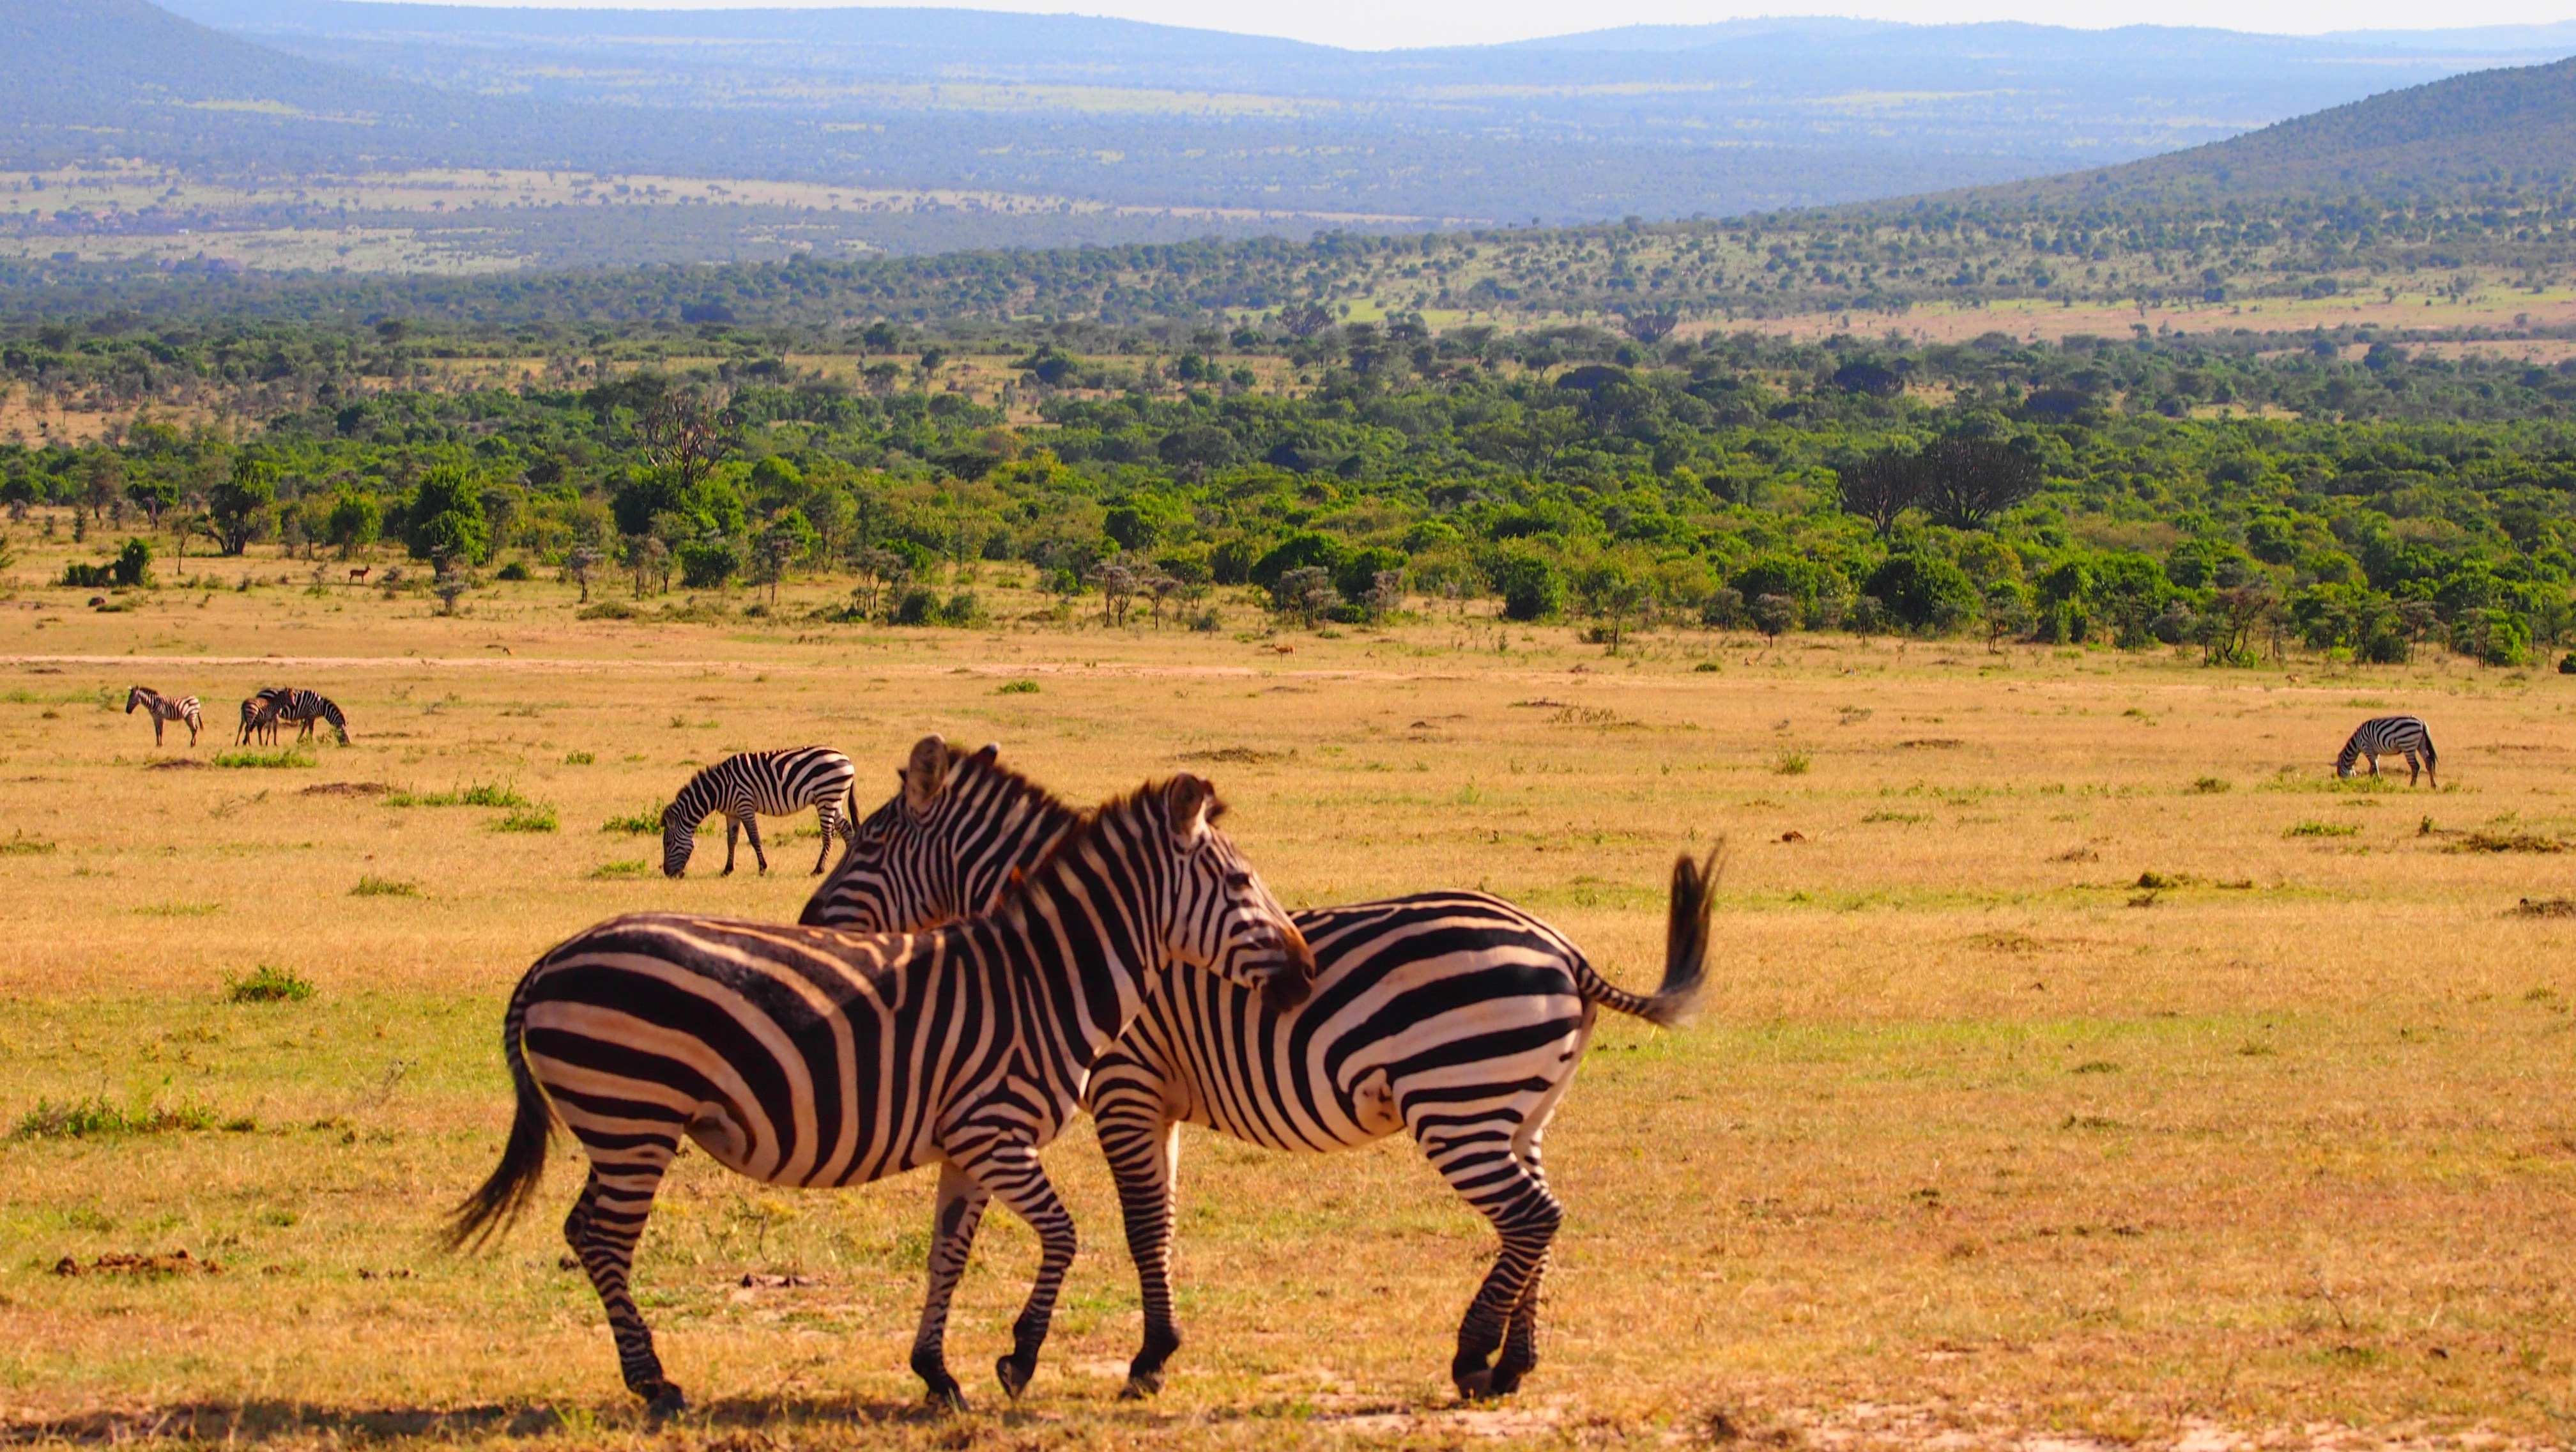
nature, prairie, adventure, animal, wildlife, wild, herd, grazing, africa, fauna, savanna, plain, zebra, grassland, safari, ecosystem, kenya, horse like mammal